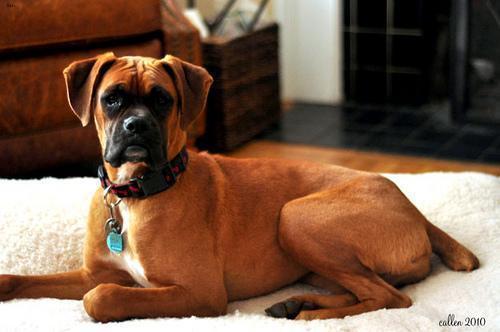
boxer